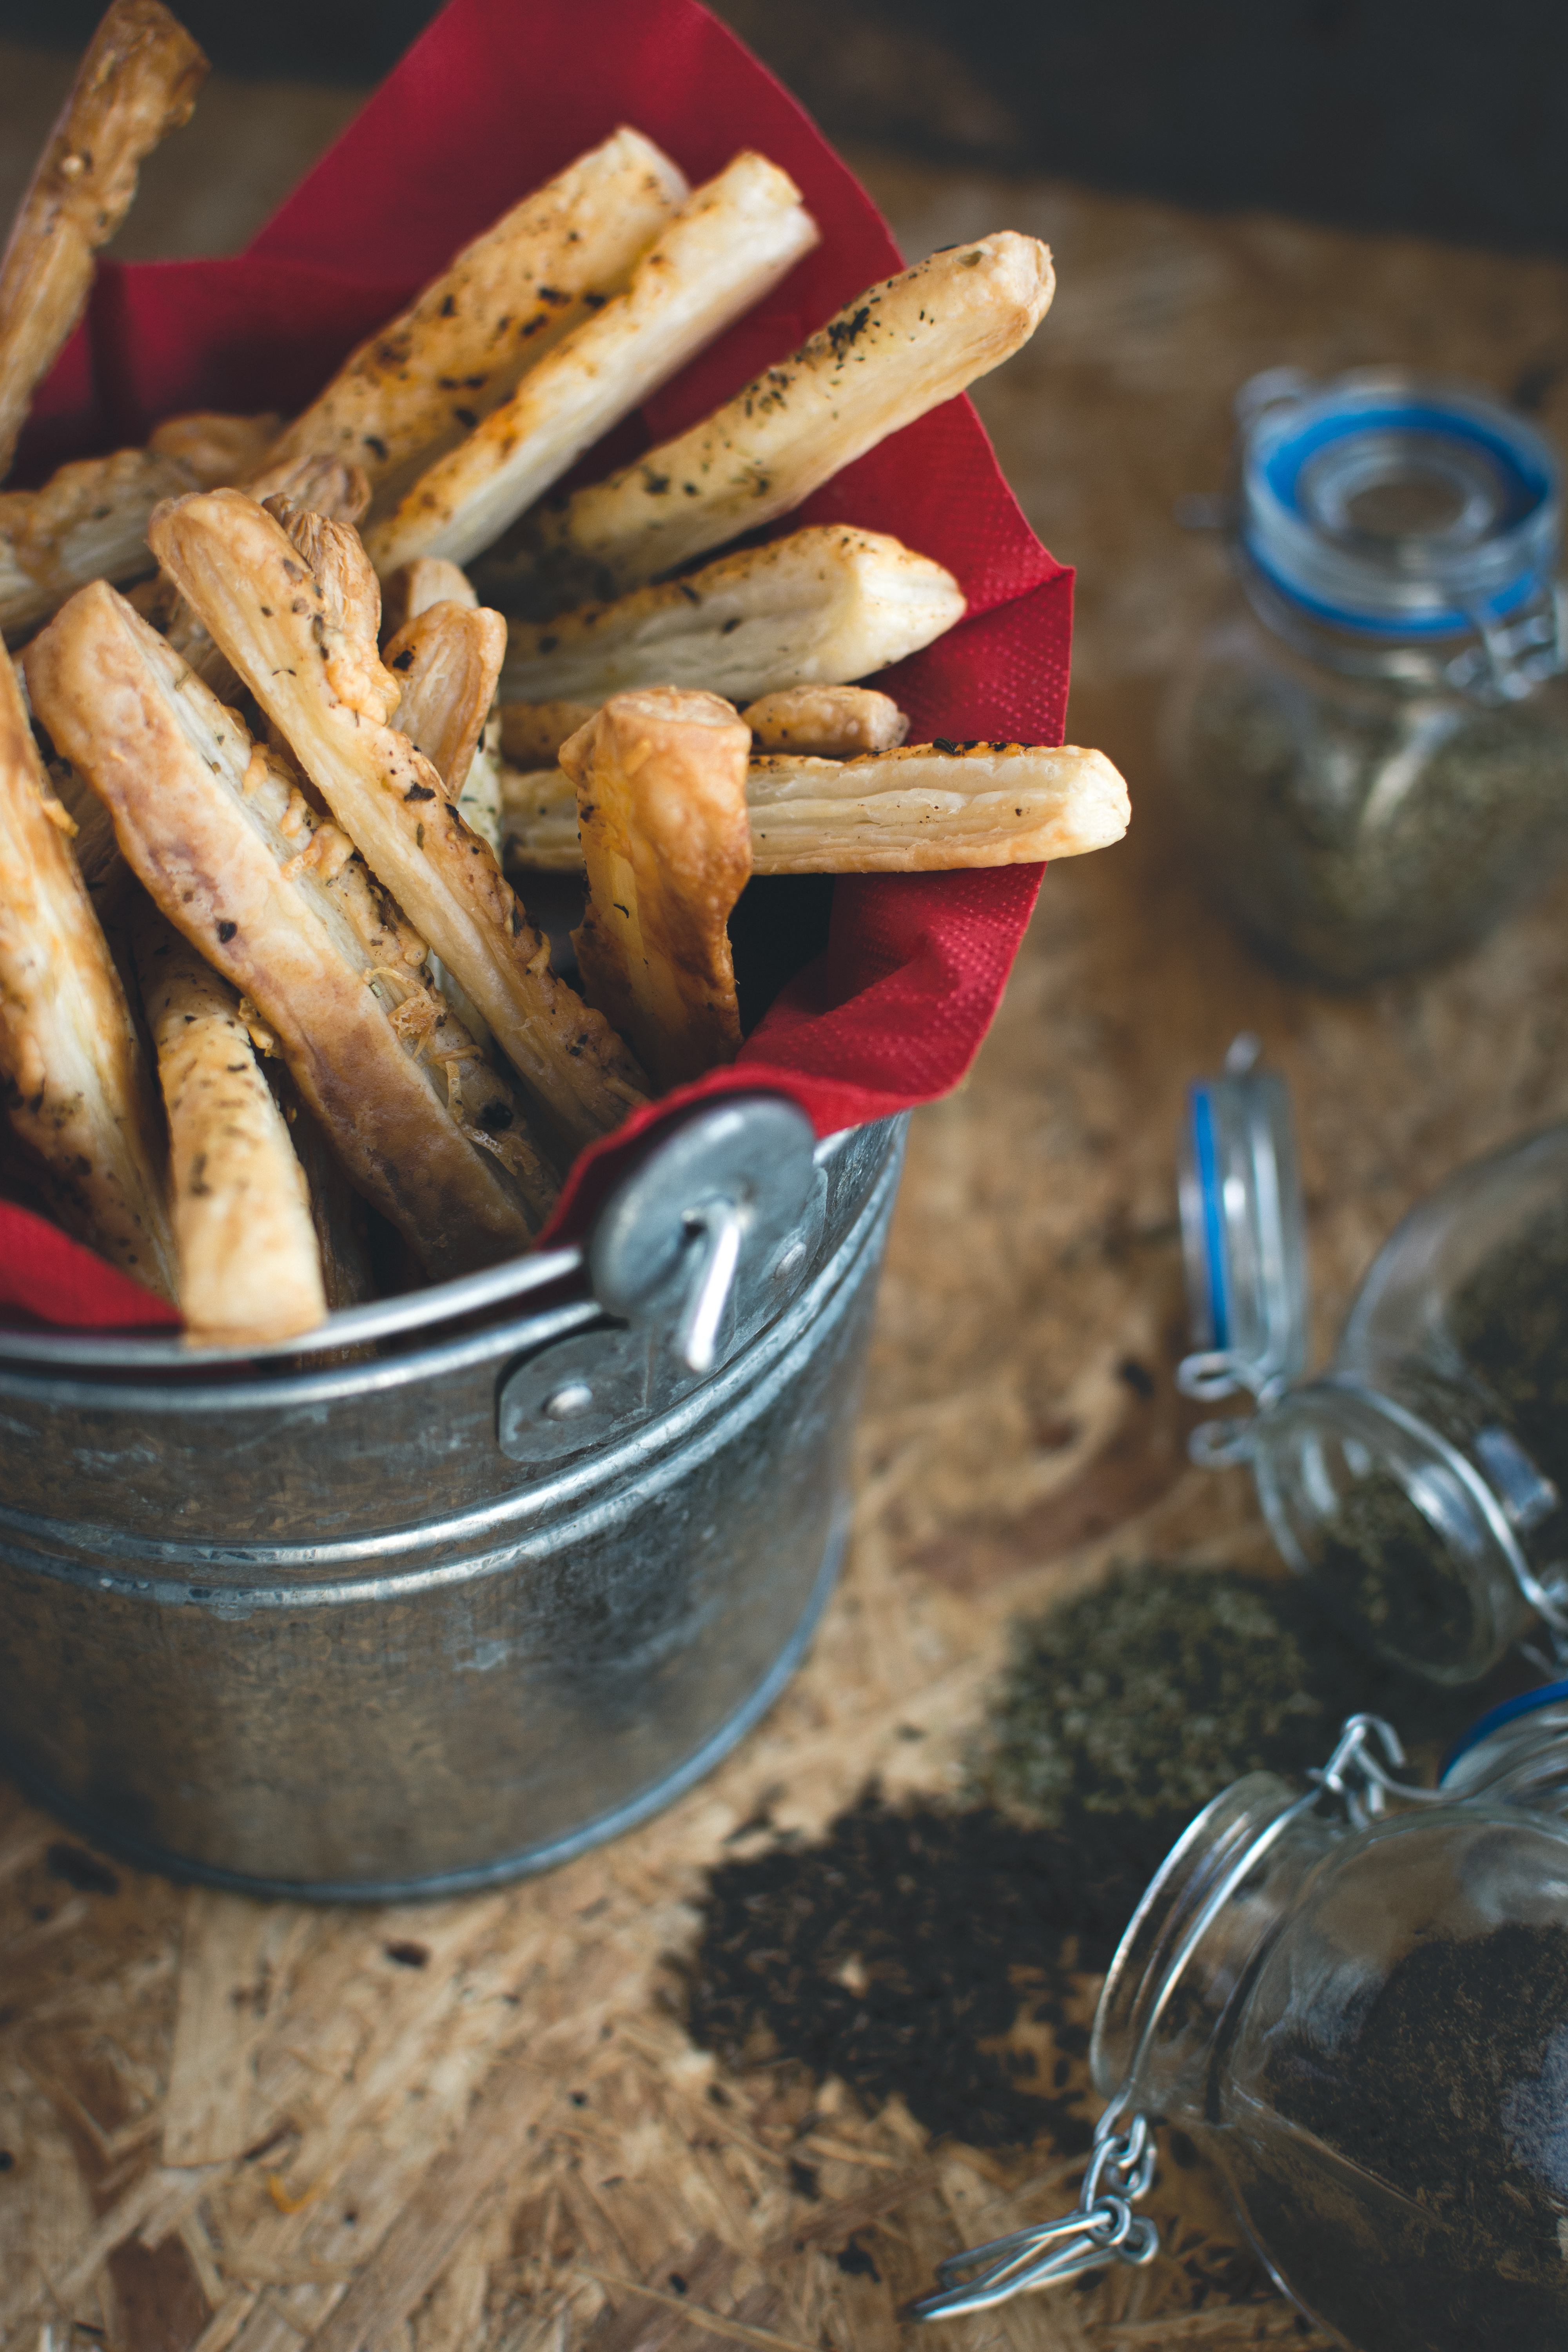
food, dish, snack, parsnip, cuisine, vegetable, root vegetable, side dish, ingredient, produce, Breadstick, biscotti, finger food, cookie, recipe, herb